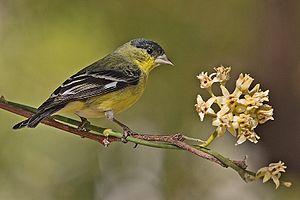
L'avenue des Citrinelles est une rue bruxelloise de la commune d'Auderghem
Le Chardonneret mineur ou Citrinelle est une espèce de passereaux appartenant à la famille des Fringillidae.